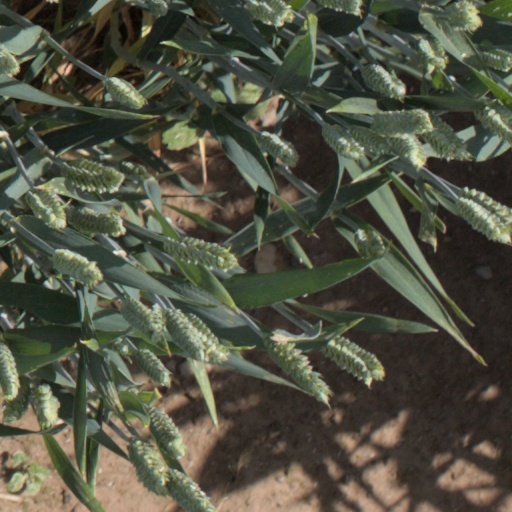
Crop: wheat